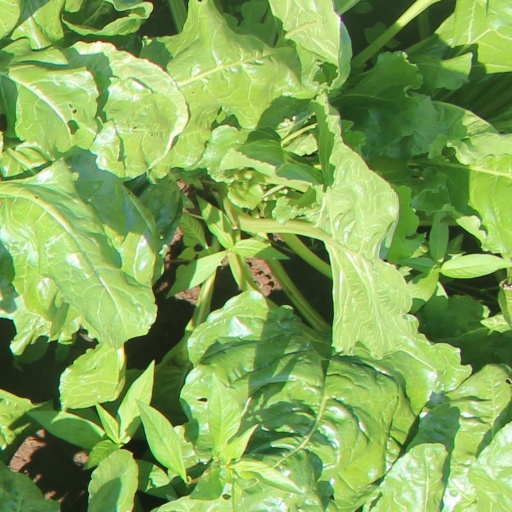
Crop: sugar beet